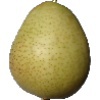
Label: Pear 1